Agni (2004 film)

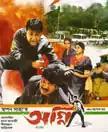
Theatrical release poster

Agni is a 2004 Indian Bengali language action film directed by Swapan Saha and produced by Mukul Sarkar. The film features actors Prosenjit Chatterjee and Rachana Banerjee in the lead roles. Music of the film has been composed by Ashok Bhadra.